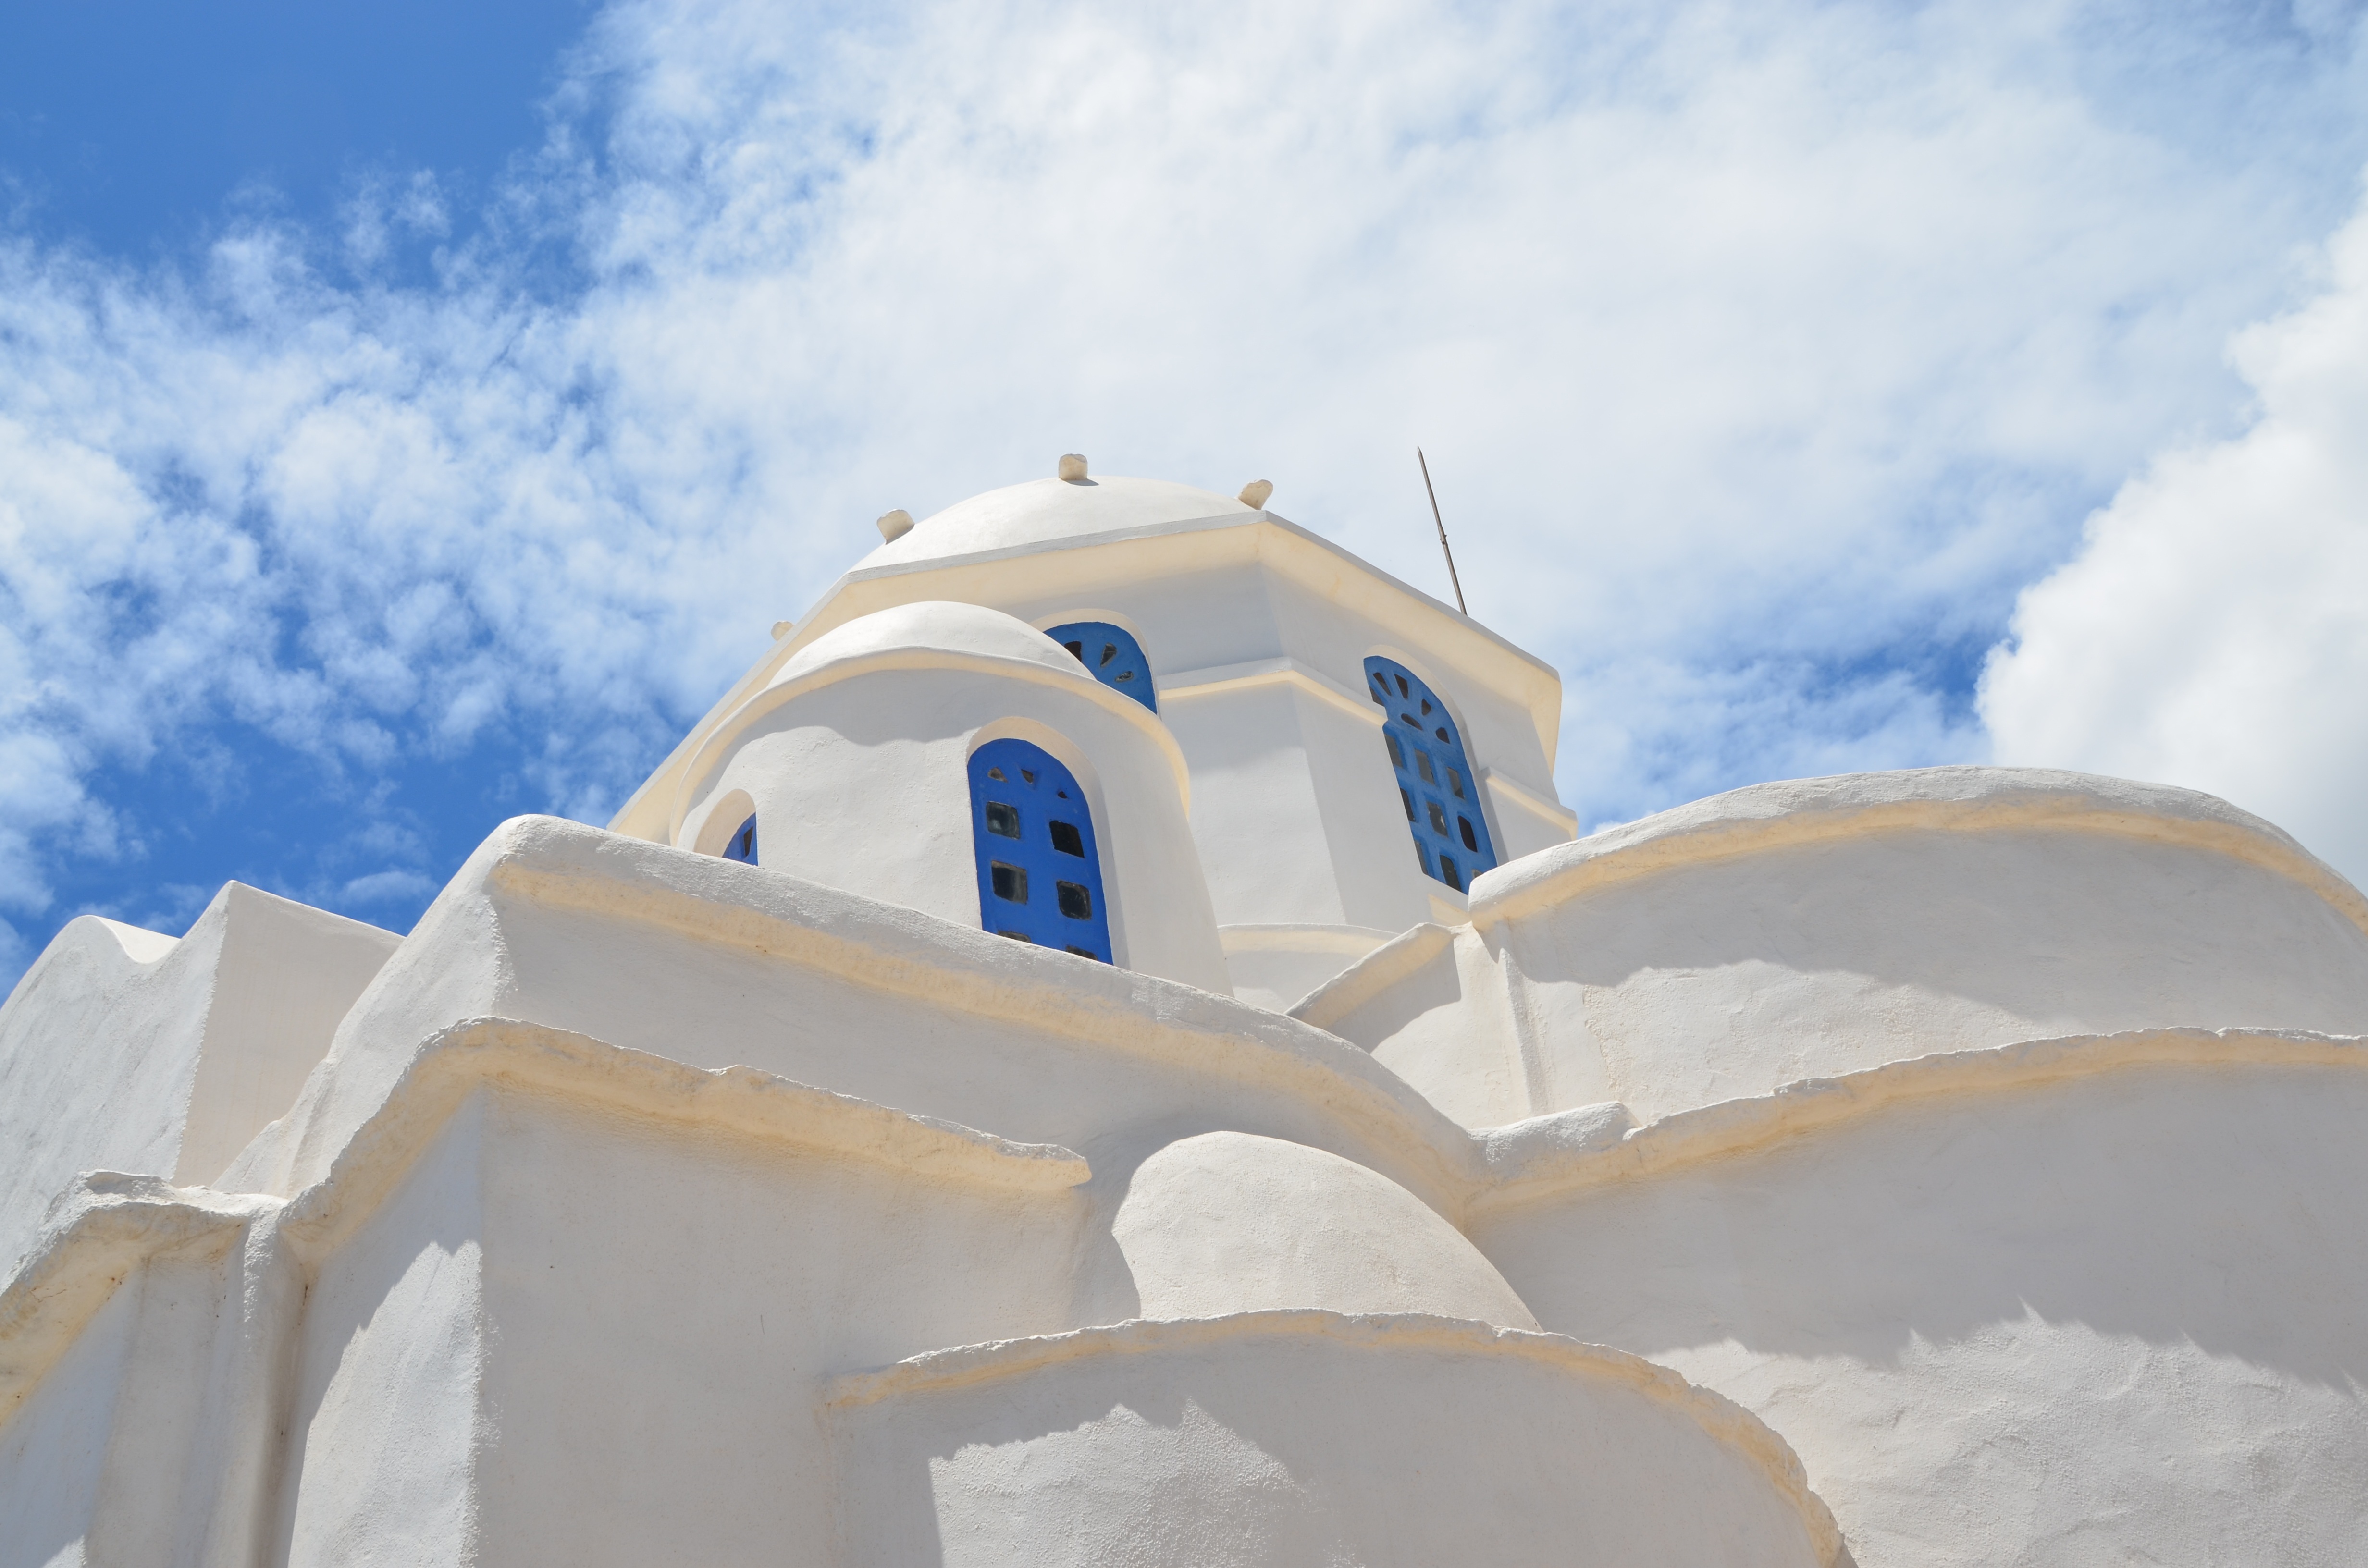
snow, winter, architecture, white, building, summer, vacation, travel, greek, mediterranean, island, blue, place of worship, greece, dome, traditional, destination, cyclades, aegean, sifnos